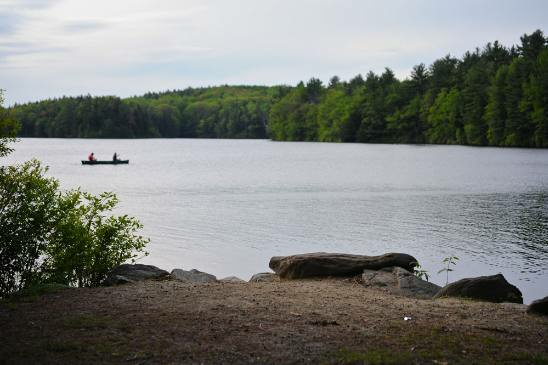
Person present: No